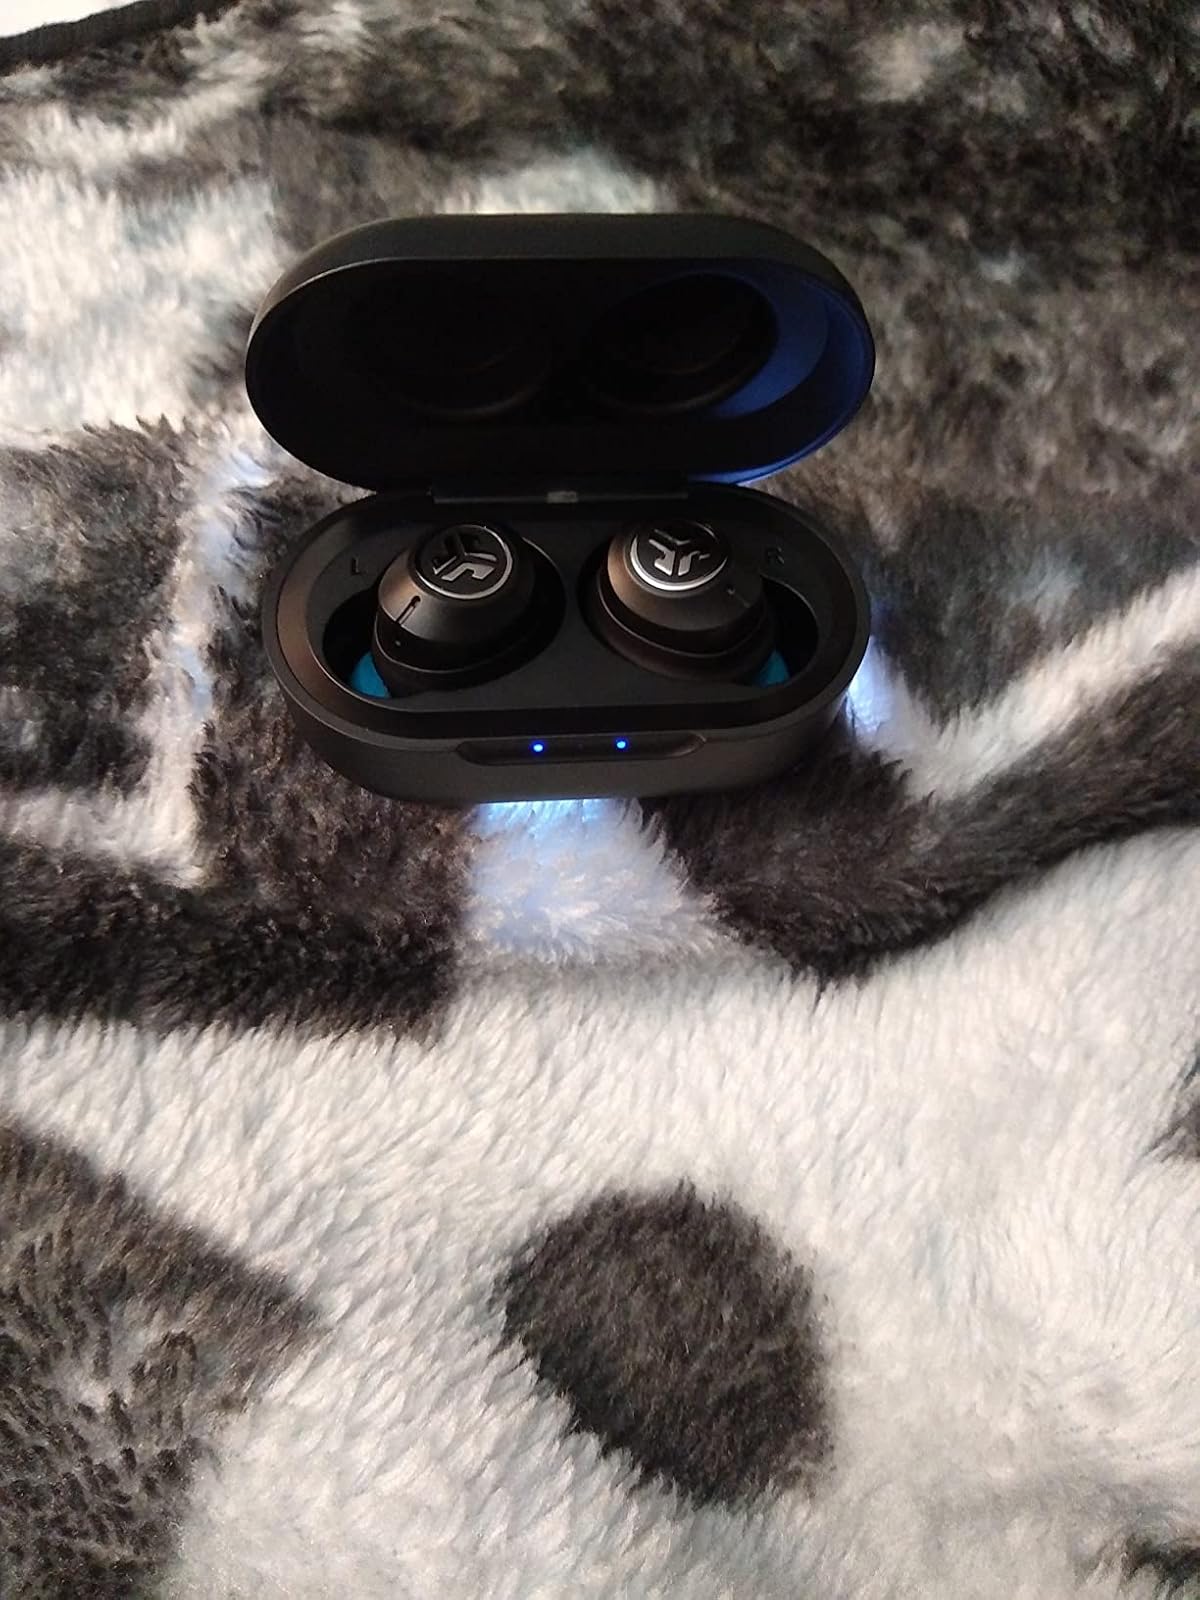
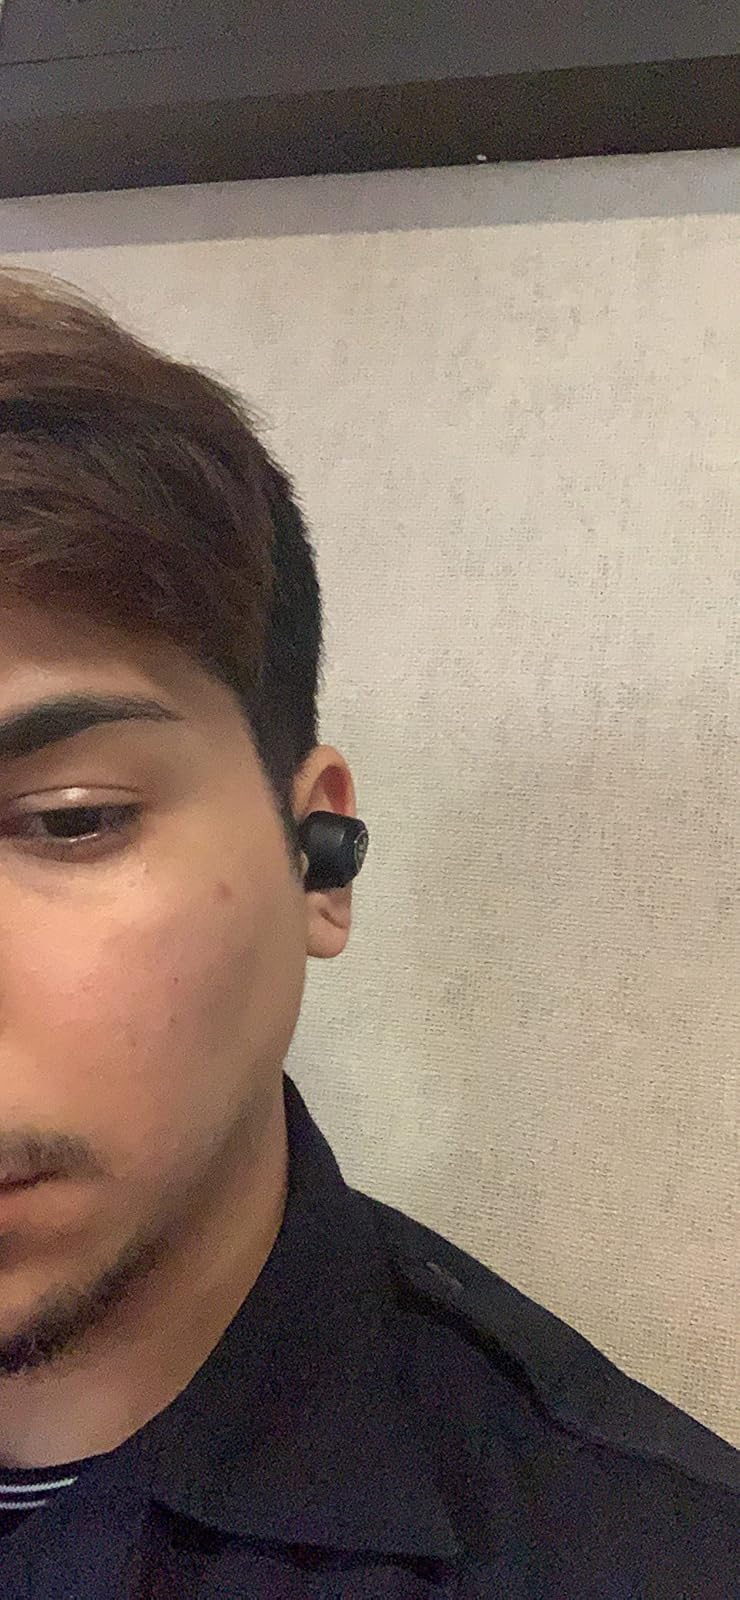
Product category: earbuds
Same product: yes